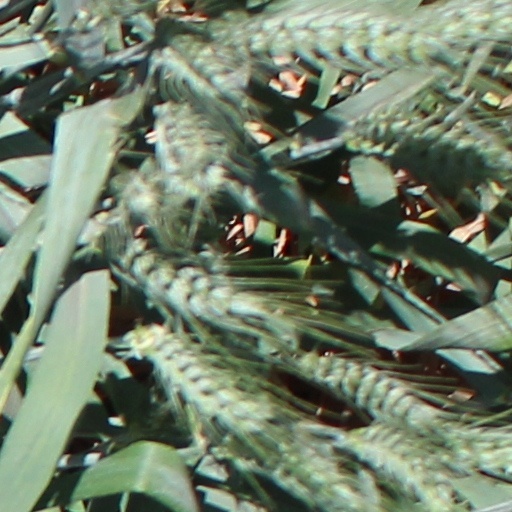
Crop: wheat